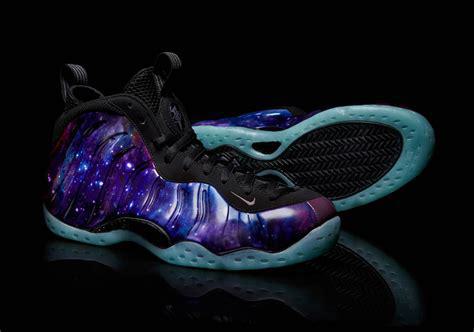
Brand: Nike
Model: Air Foamposite Pro